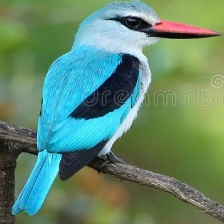
Species: WOODLAND KINGFISHER
Scientific name: HALCYON SENEGALENSIS